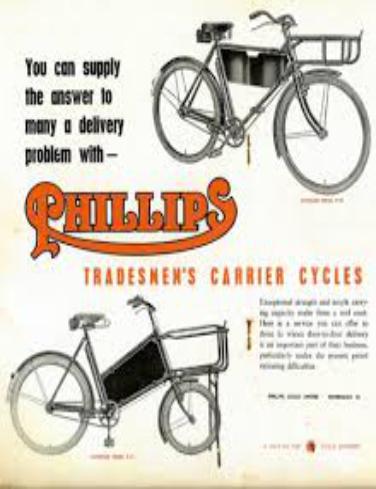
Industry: Transportation